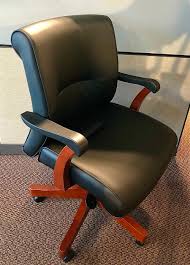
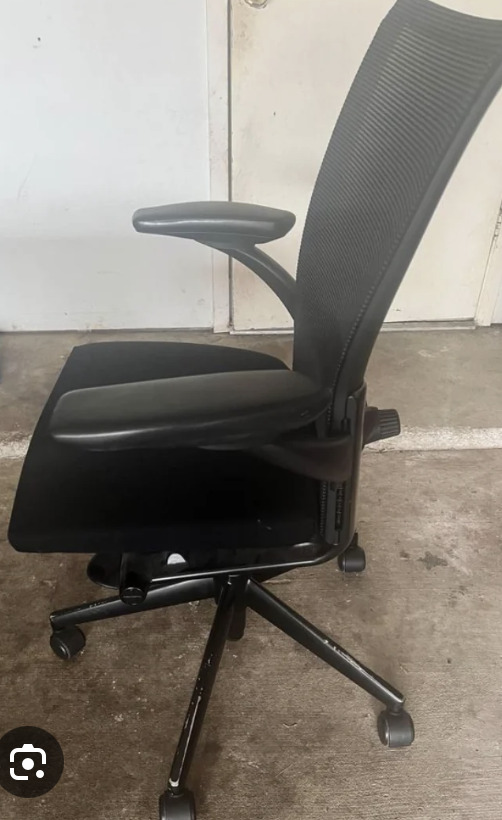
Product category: items_chair
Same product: no